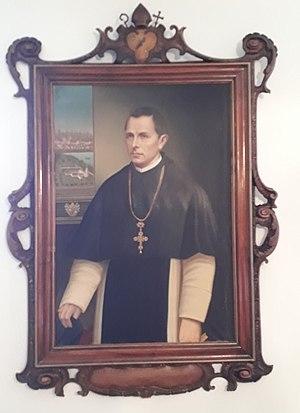
Abbaye de Mehrerau à Bregenz (Abbaye de Wettingen-Mehrerau), Vorarlberg, Autriche. Peinture.